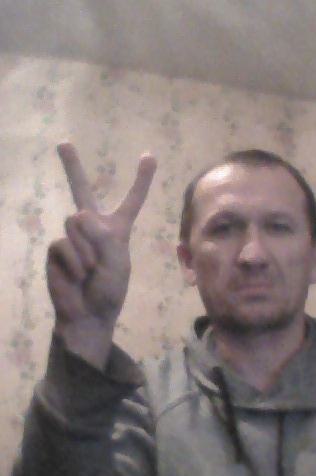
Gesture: peace